Beaufort, Victoria

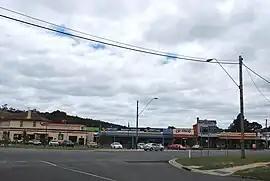
Main Street, Beaufort

Beaufort is a town in Victoria, Australia. It is located on the Western Highway midway between Ararat and Ballarat, in the Pyrenees Shire local government area. It is above sea level. At the 2021 census, Beaufort had a population of 1,712. The town takes its name either from Rear-Admiral Francis Beaufort or a Welsh village in Monmouthshire.